William R. Higgins

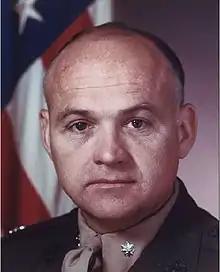
William R. Higgins, USMC

William Richard Higgins (January 15, 1945 – July 31, 1989) was a United States Marine Corps colonel who was captured in Lebanon in 1988 while serving on a United Nations (UN) peacekeeping mission. He was held hostage, tortured, and, 17 month later, he was murdered by his captors.